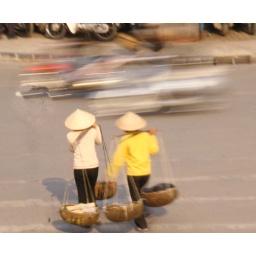
When in Hanoi, this is all you can do to cross the street - walk and pray!